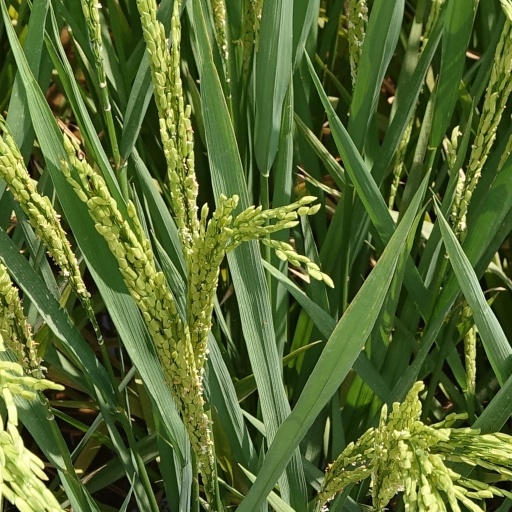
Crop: rice